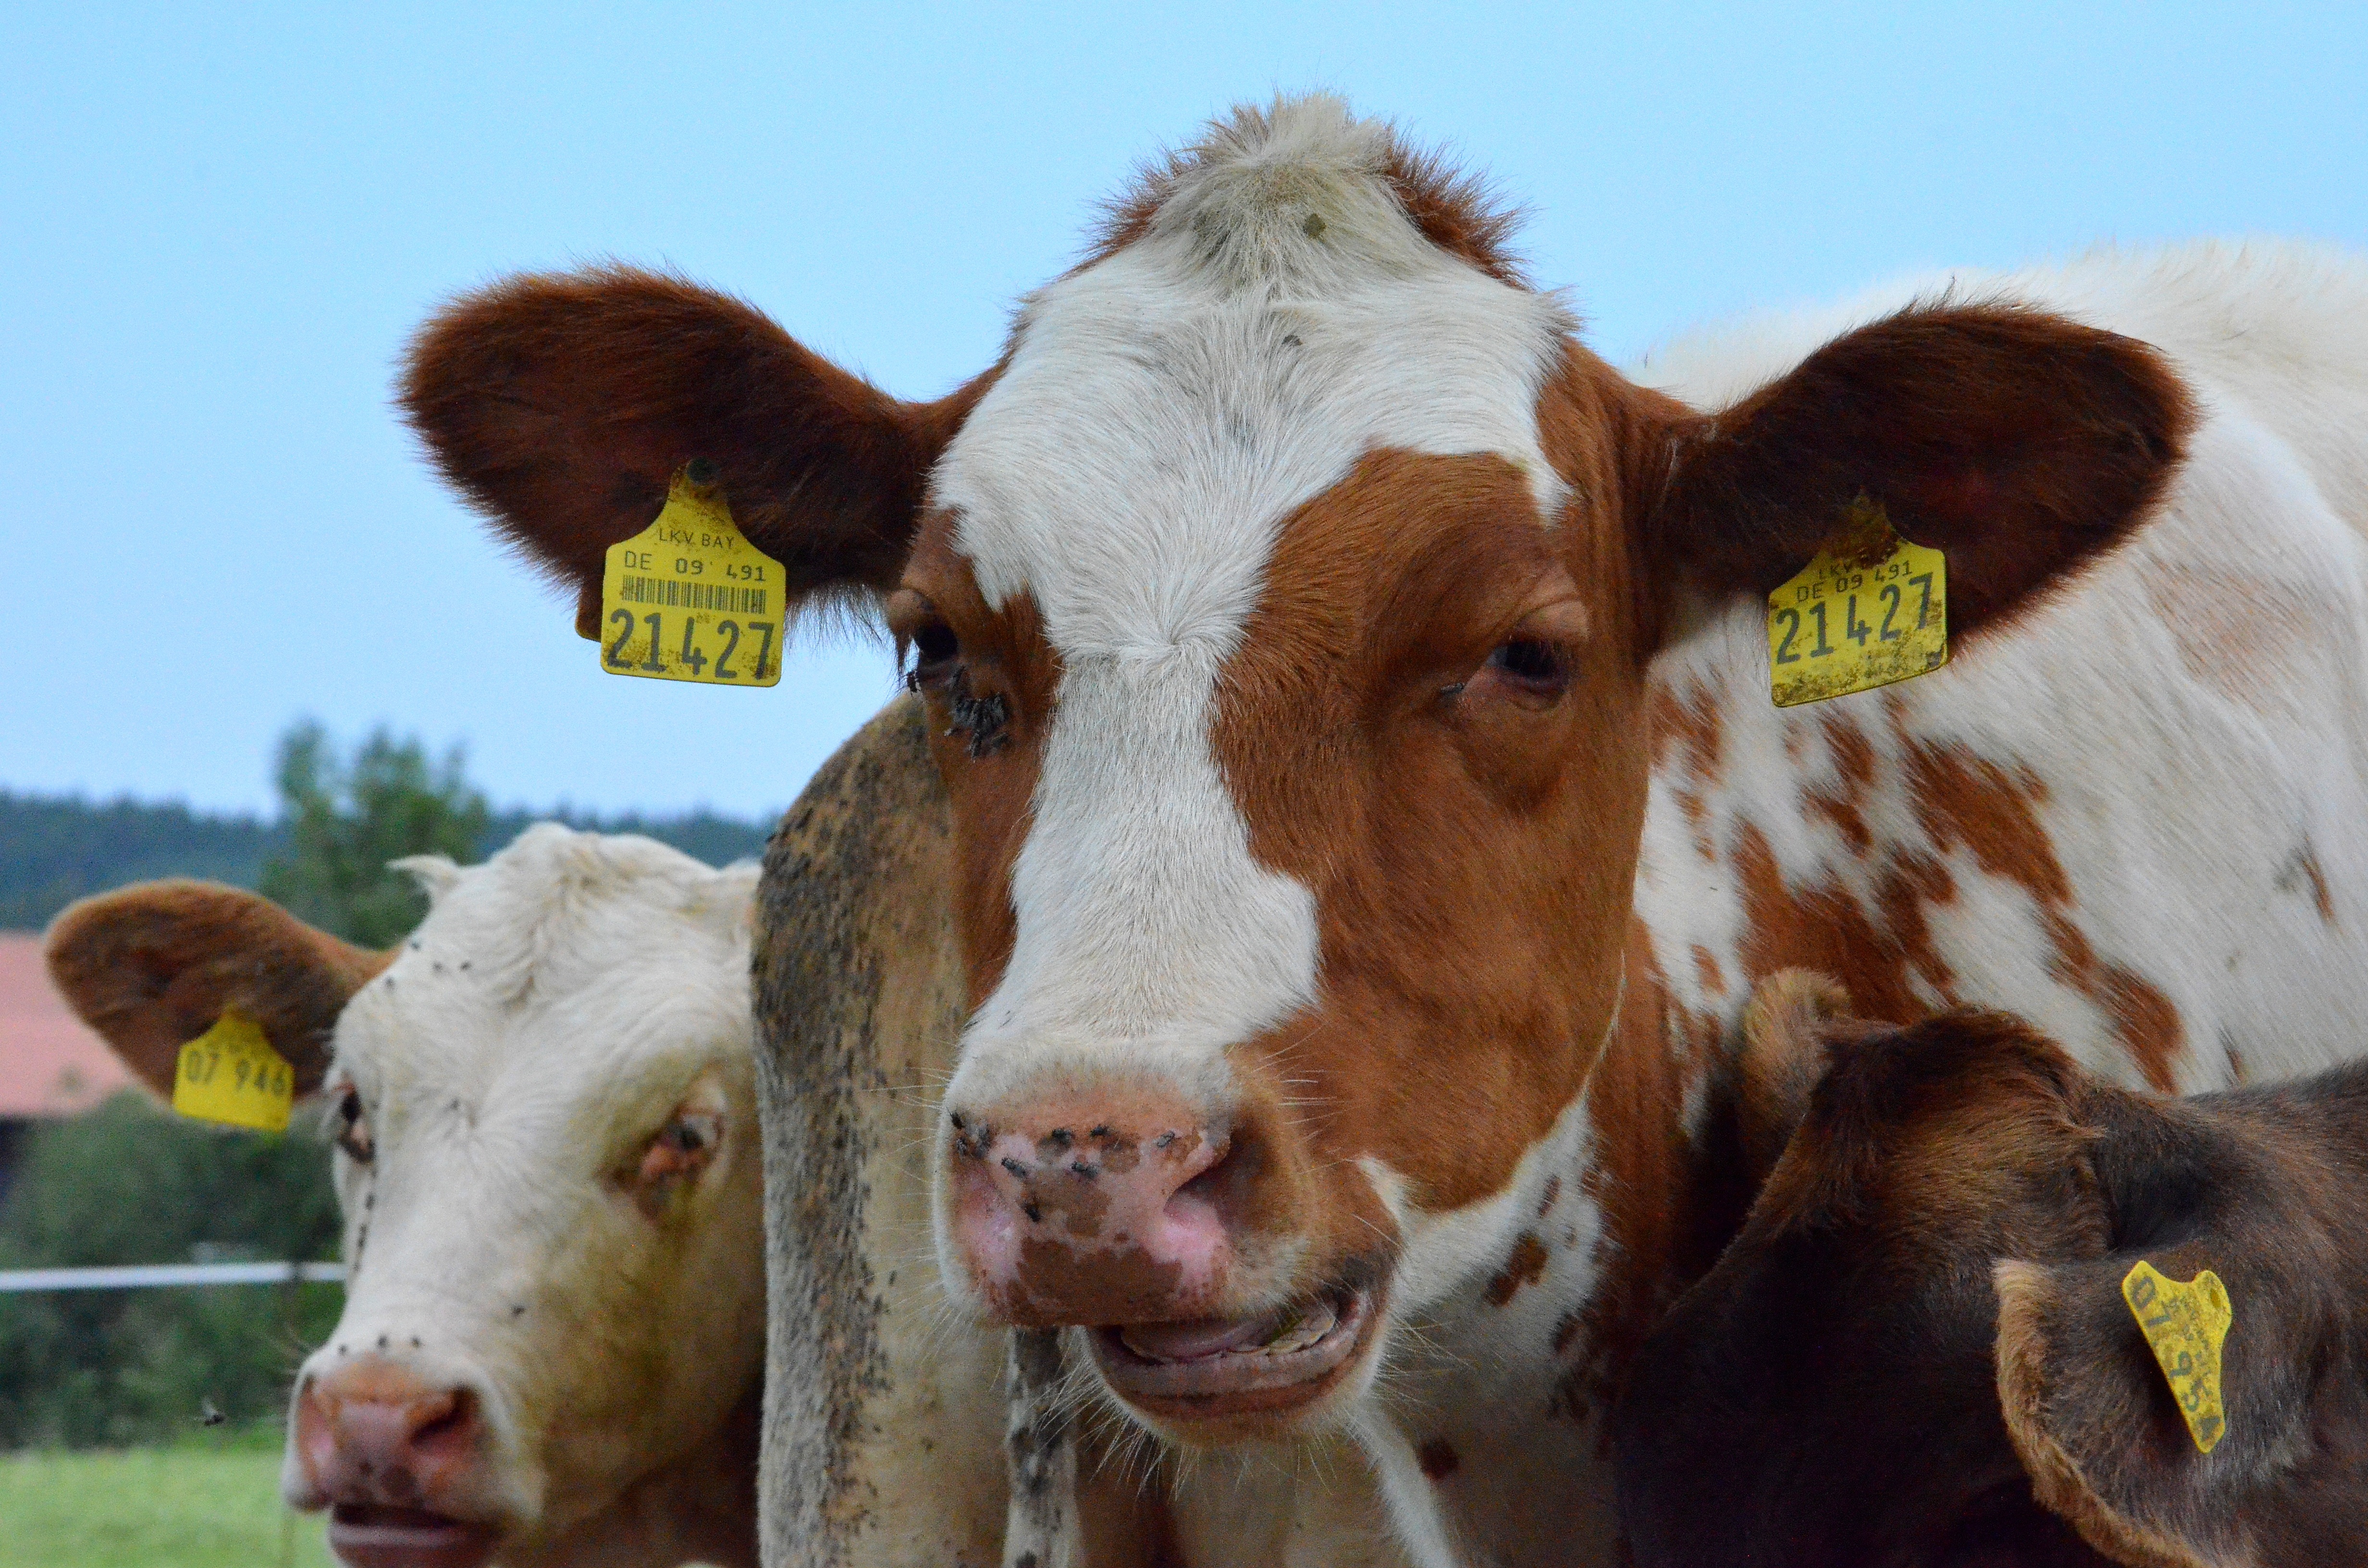
sky, white, farm, meadow, view, animal, flock, green, cow, cattle, pasture, livestock, brown, mammal, blue, rest, milk, fauna, calf, mountains, vertebrate, force, tame, concerns, allg u, dairy cow, cattle like mammal, cow goat family